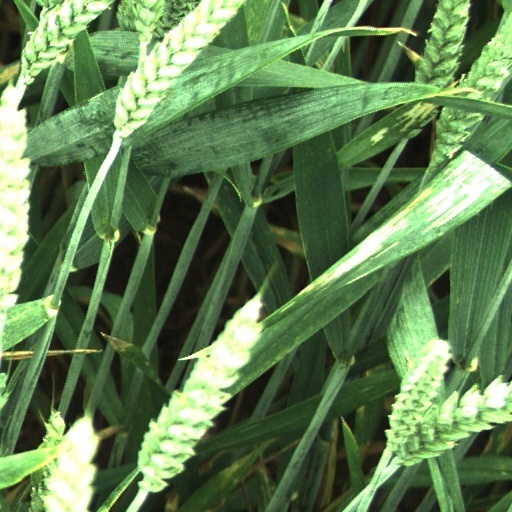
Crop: wheat